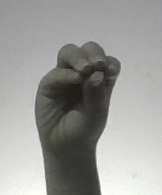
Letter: ha